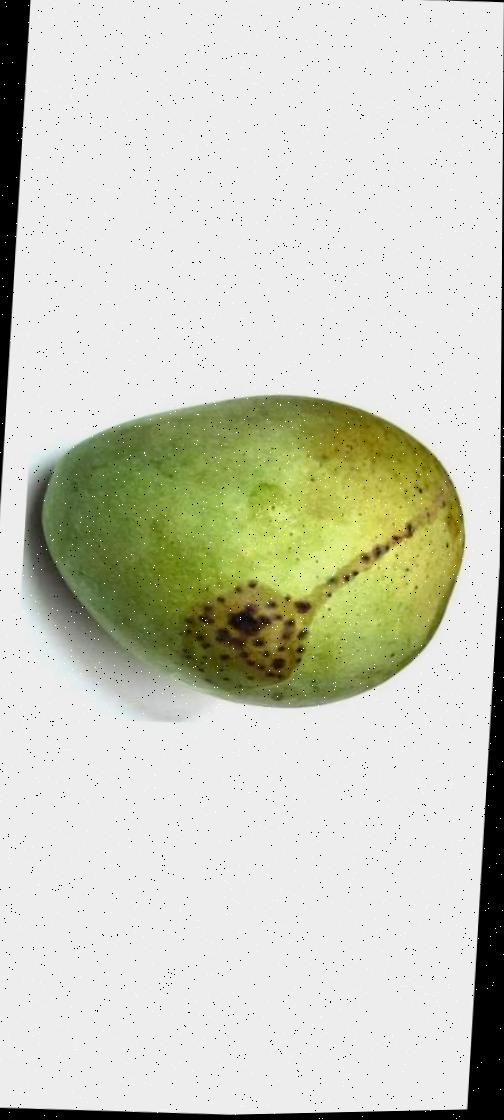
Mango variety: Fazli Shurmai